Concentric twinax connector

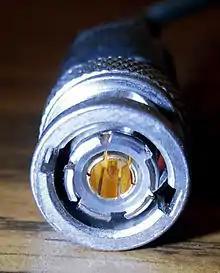
Triaxial BNC connector

Since MIL-STD-1553B does not specify the type of connector to be employed in data bus applications, the connectors must be compatible with cable delineated in the specification. However, specific military connector specifications are relevant or have evolved as a result of data bus applications. The primary applicable specifications are MIL-C-39012 (relative to RF coaxial connectors such as BNC, N, etc.), MIL-C-49142 (related to concentric twinax/triax connectors) and MIL-DTL-38999 (related to military type cylindrical connectors).